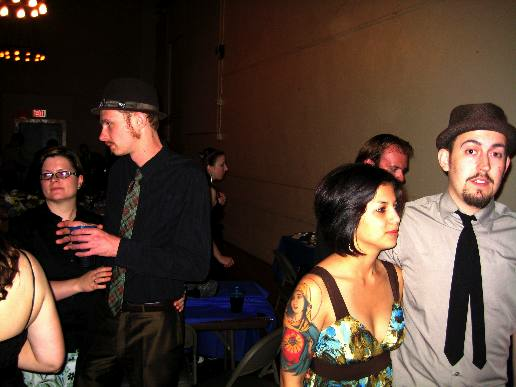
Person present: Yes